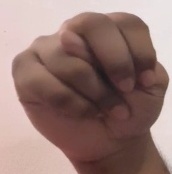
ASL sign: N